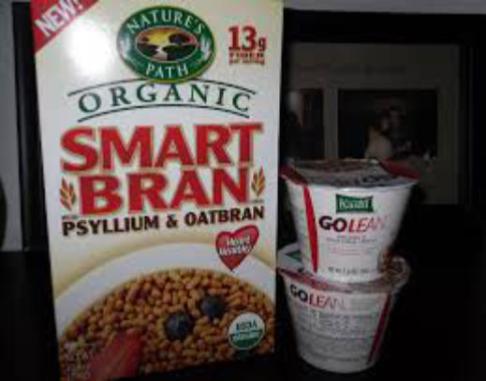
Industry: Food